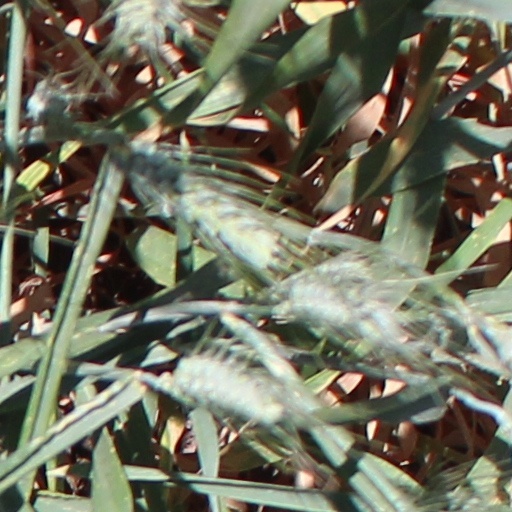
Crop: wheat